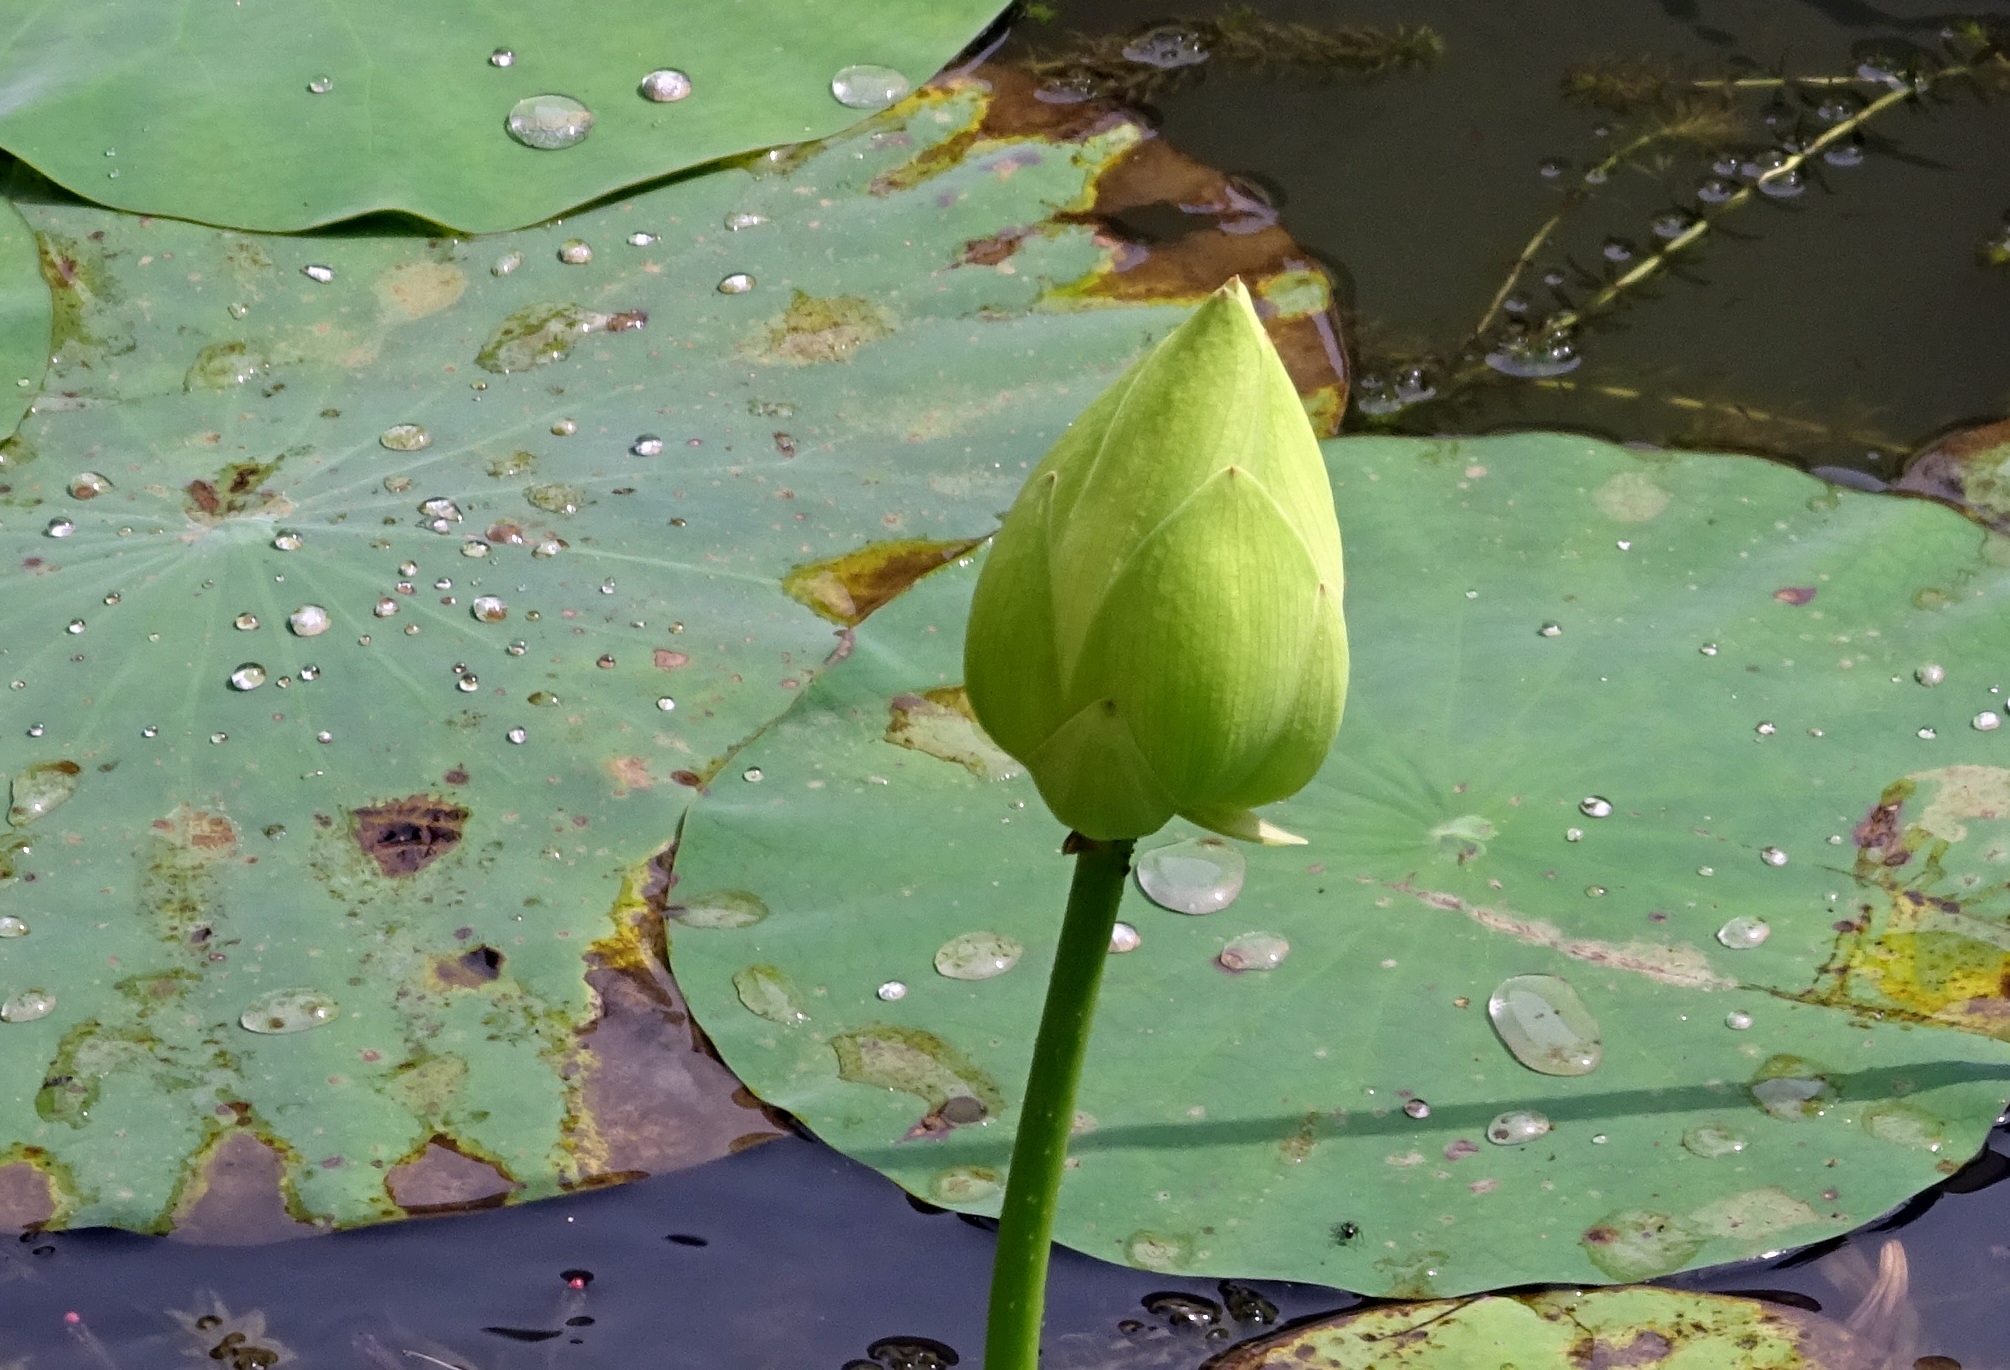
nature, plant, white, leaf, flower, pond, green, botany, amphibian, aquatic plant, dharwad, flora, fauna, leaves, lotus, india, bud, arum, flowering plant, plant stem, land plant